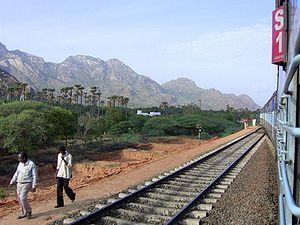
Le chemin de fer est le mode de transport à grande distance le plus utilisé en Inde. Le transport ferroviaire à travers le pays est assuré par la compagnie publique des Chemins de fer indiens, dont le réseau ferroviaire traverse le pays de long en large et s'étend sur 63 140 kilomètres de lignes. C'est l'un des réseaux de chemin de fer les plus longs et les plus chargés au monde, qui transporte plus de 5 milliards de passagers et 350 millions de tonnes de marchandises par an. Ce réseau s'étend sur les 28 états et sur 3 des 7 territoires du pays, et est raccordé aux réseaux du Népal, du Bangladesh et du Pakistan.